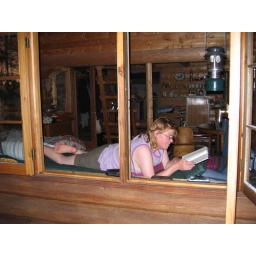
suzi in window w book